Stadium Authority of the City of Pittsburgh

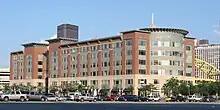
The Del Monte Building

In 2003, the Stadium Authority began a development project in an area called the "Option Area" that allowed the Pittsburgh Steelers and the Pittsburgh Pirates to develop commercial property in conjunction with North Shore Developers. The plan currently has completed the Equitable Resources building and the Del Monte Building.